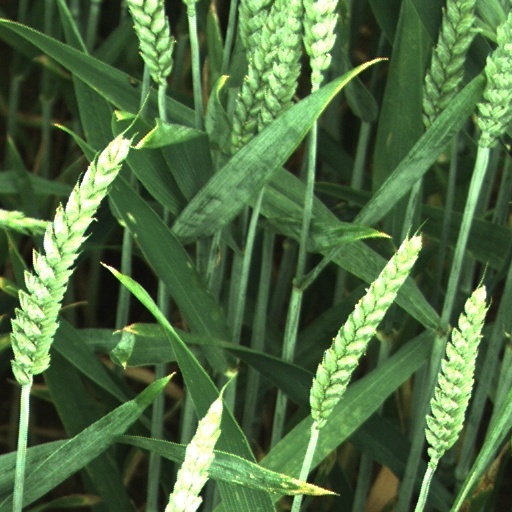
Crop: wheat